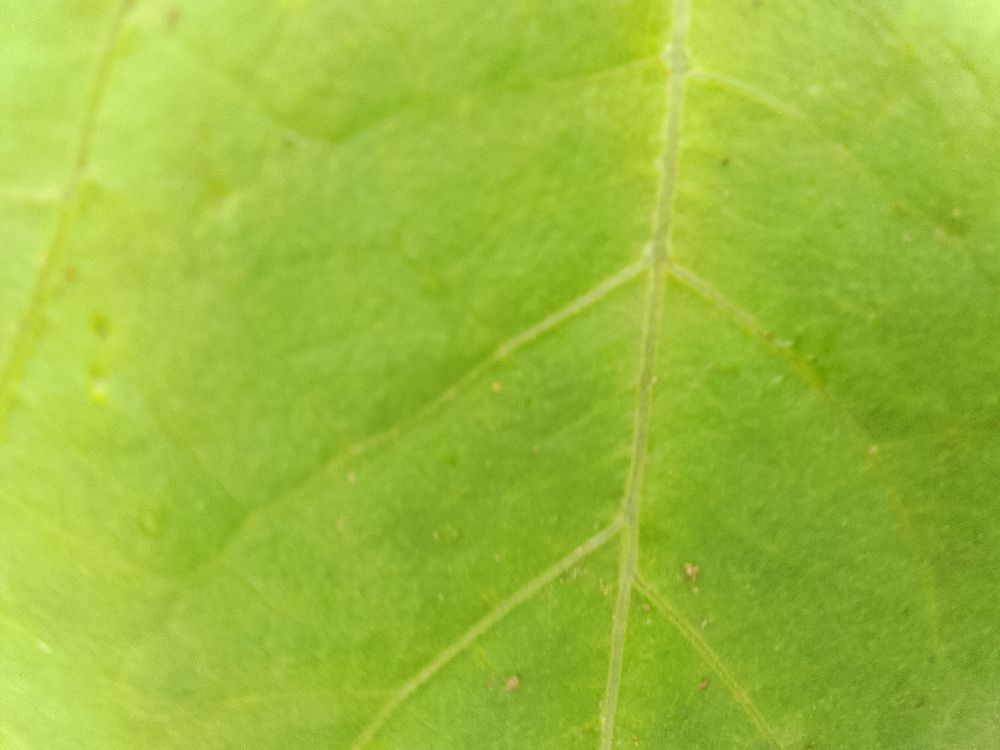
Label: healthy